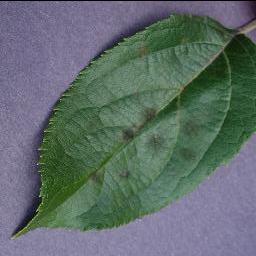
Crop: apple
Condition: scab